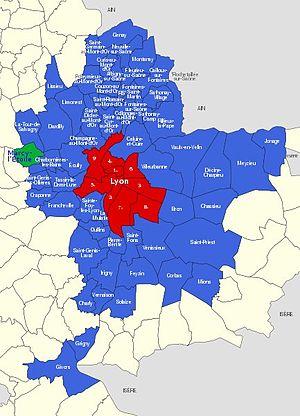
Communes du Grand Lyon, en vert Marcy-l'Etoile